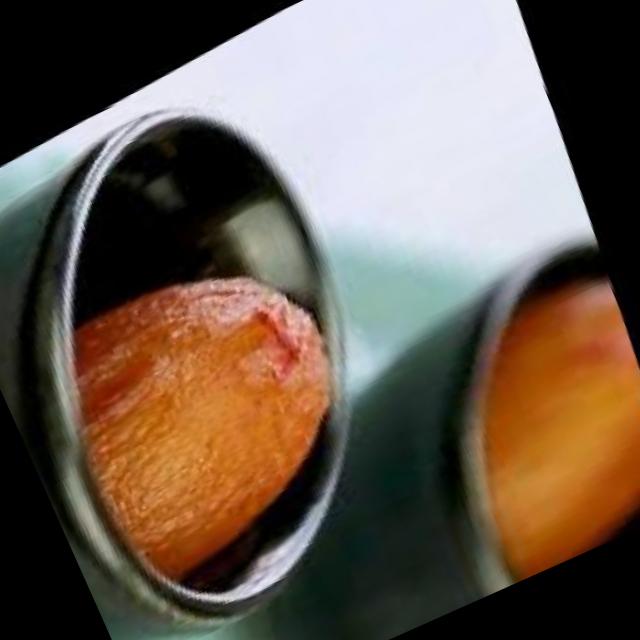
Dish: gulab_jamun